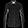
Label: Shirt